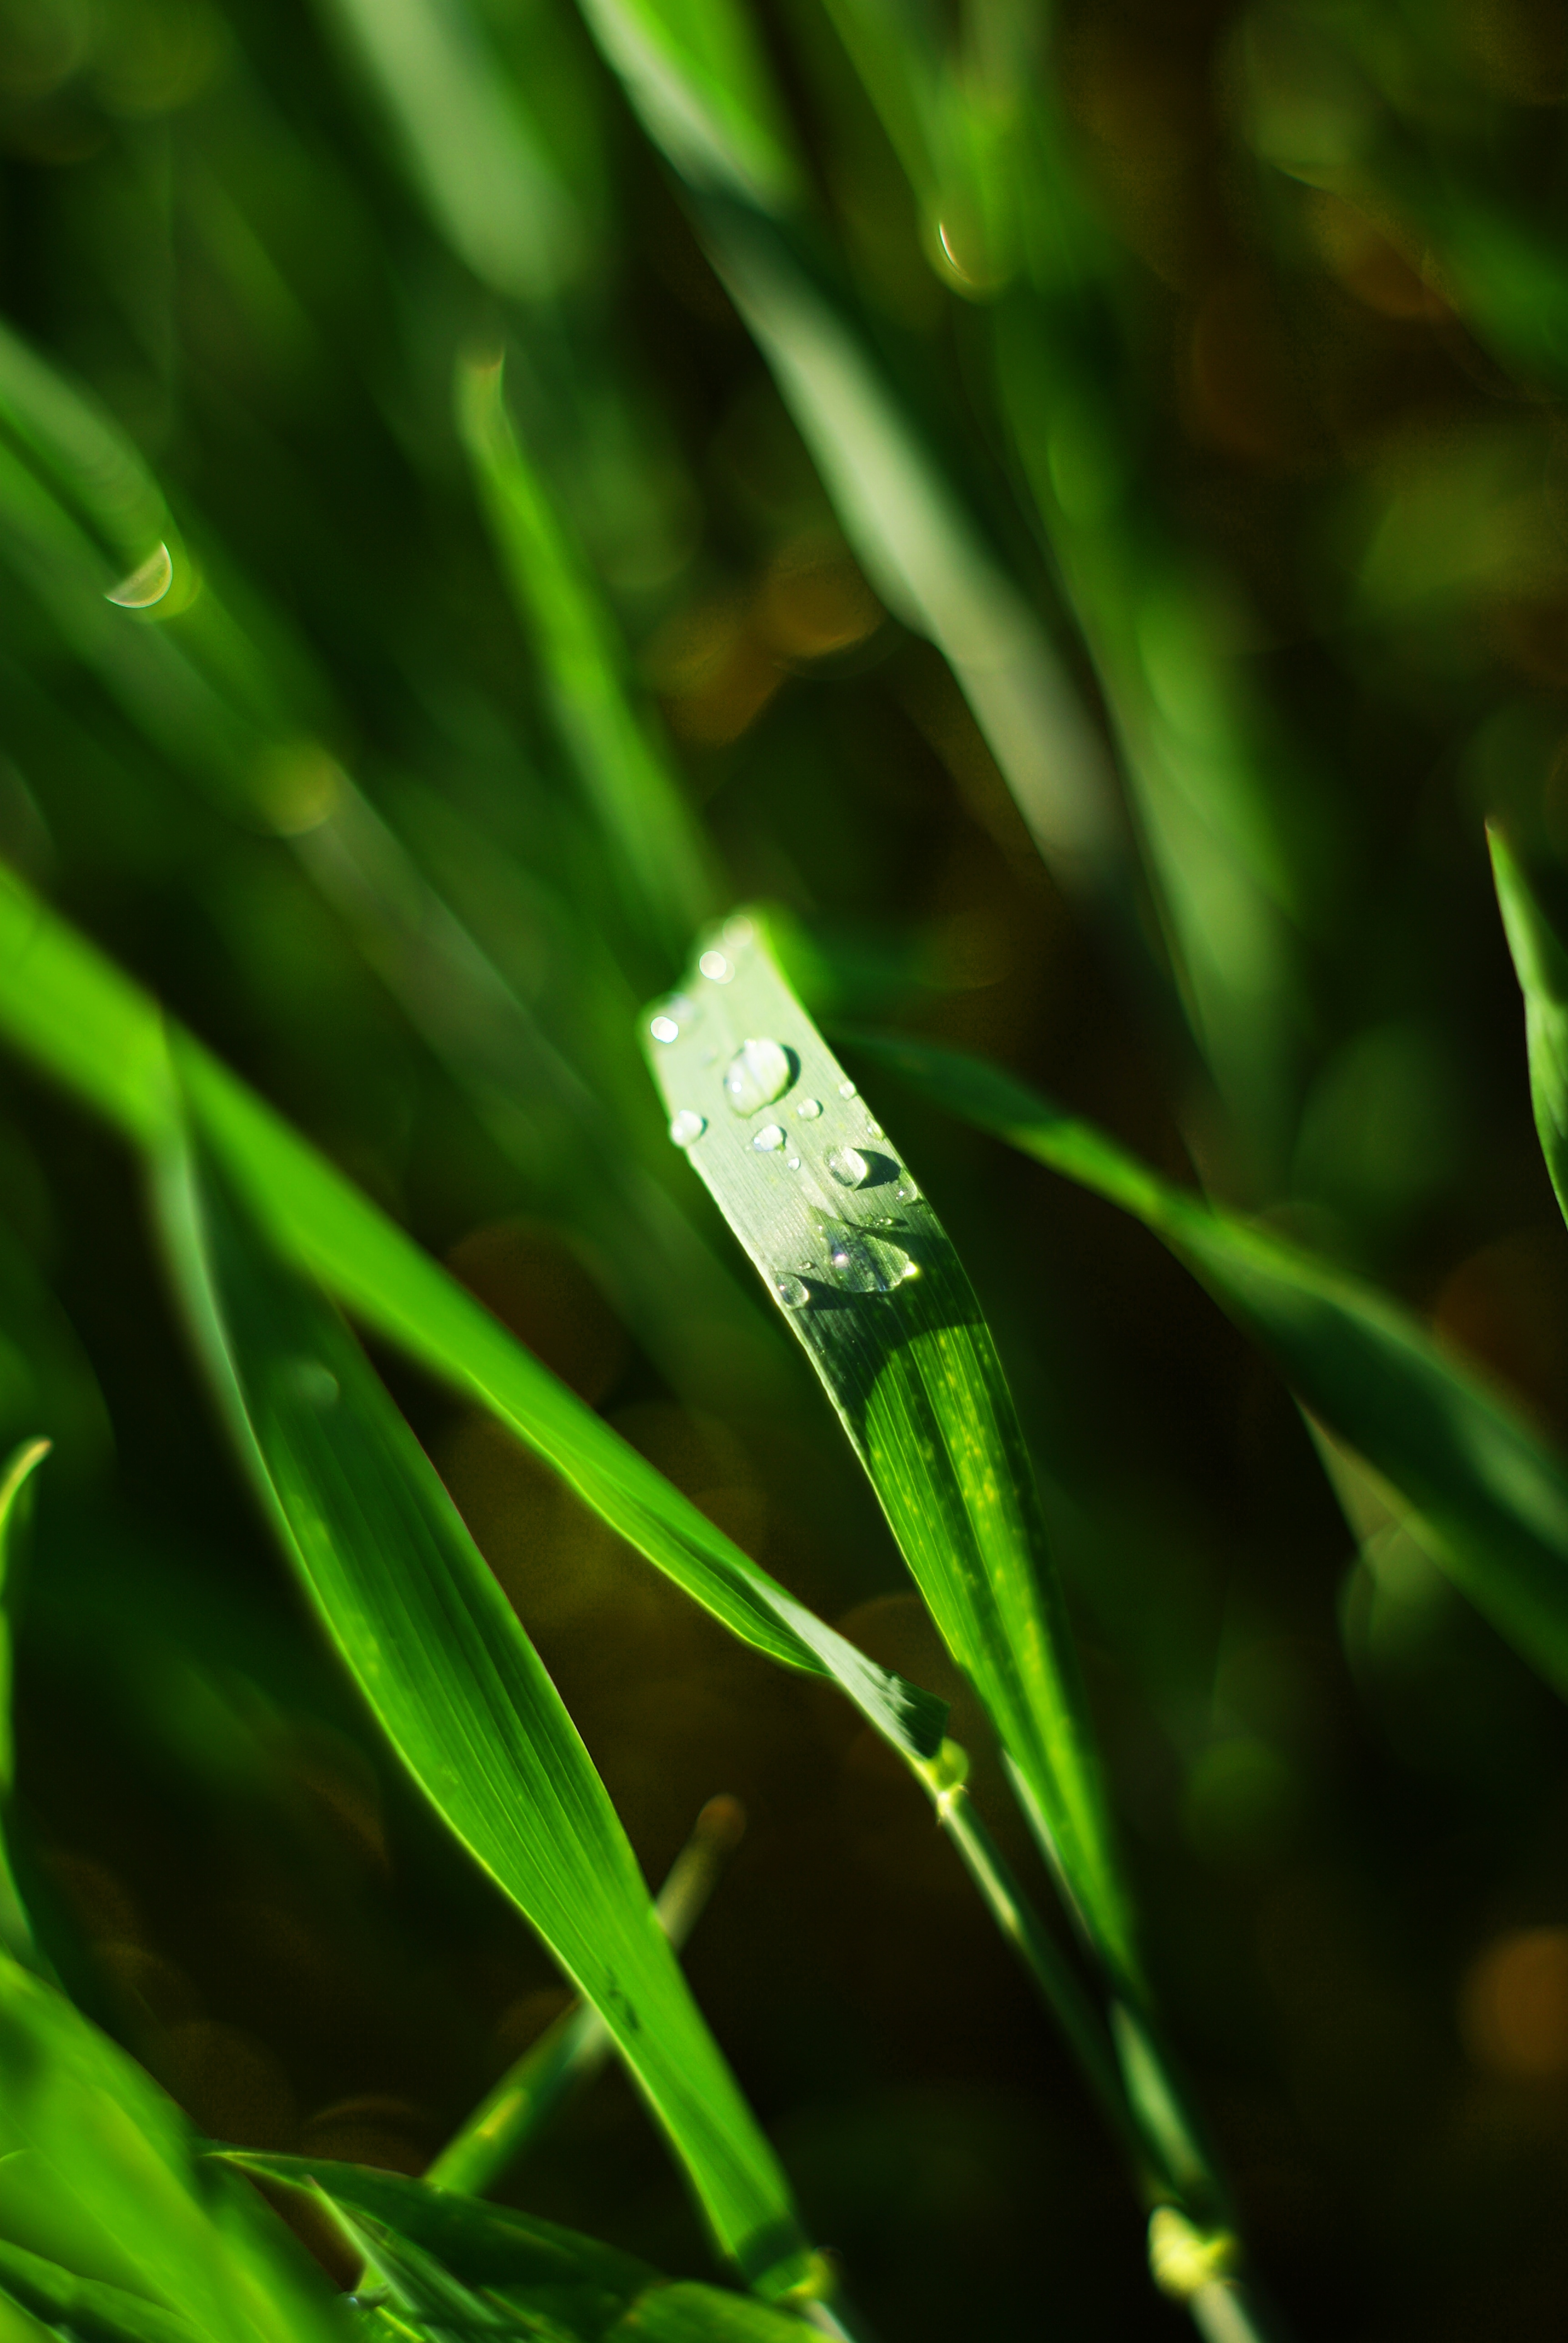
nature, grass, branch, dew, plant, lawn, photography, sunlight, leaf, flower, green, insect, botany, yellow, flora, close up, moisture, macro photography, grass family, plant stem